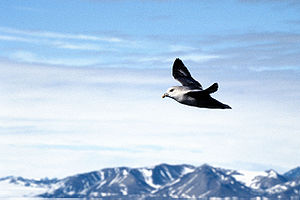
Jan Mayen / Naturforhold / Fauna
Mallemuk.
Jan Mayen er en 373 km² stor arktisk ø, delvist dækket af gletsjere. Her ligger også Norges eneste aktive vulkan, Beerenberg, der med sin højde på 2.277 meter er et af Norges højeste bjerge. Jan Mayen er en del af kongeriget Norge, men er ikke omfattet af Svalbardtraktaten.